Christianity and other religions

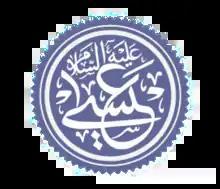
The name "Jesus son of Mary" written in Islamic calligraphy followed by Peace be upon him

Islam shares a number of beliefs with Christianity. They share similar views on judgment, heaven, hell, spirits, angels, and a future resurrection. Jesus is acknowledged as a prophet by Muslims. However, while Islam relegates the man Jesus the Christ to a lesser status than God — "in the company of those nearest to God" in the Qur'an, mainstream (Trinitarian) Christianity since the Council of Nicea teaches without question the belief that Jesus is both fully man and fully God the Son, one of the three Hypostases (common English: persons) of Christianity's Trinity, divinely co-equal and co-eternal with the Father and the Holy Spirit.